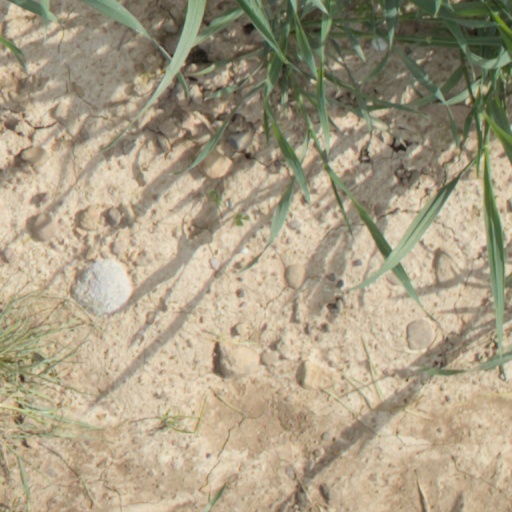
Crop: wheat